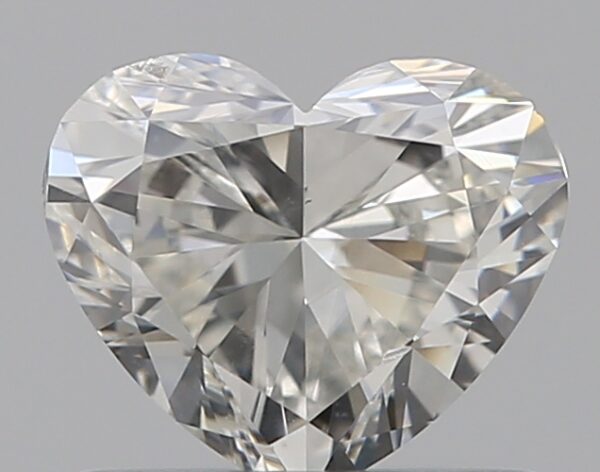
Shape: heart
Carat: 0.7
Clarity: VS2
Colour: I
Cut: FG
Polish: EX
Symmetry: VG
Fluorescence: N
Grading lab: GIA
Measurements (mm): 5.24 x 6.21 x 3.46